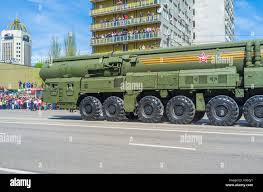
Label: Air Defense